Middlesex University

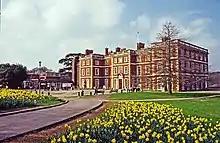
Mansion at Trent Park

The campus was closed in 2013, to help provide students with better facilities than those allowed by the old building at the Archway Campus.